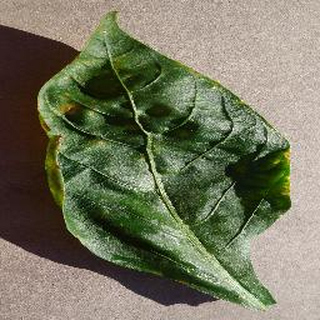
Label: bell_pepper_bacterial_spot